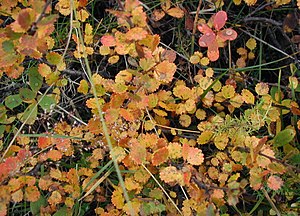
Dværg-birk
Dværgbirk med efterårsfarve.
Dværgbirk med efterårsfarve.
Dværgbirk, ofte skrevet dværg-birk, er en løvfældende busk med en tætgrenet, nedliggende vækstform.